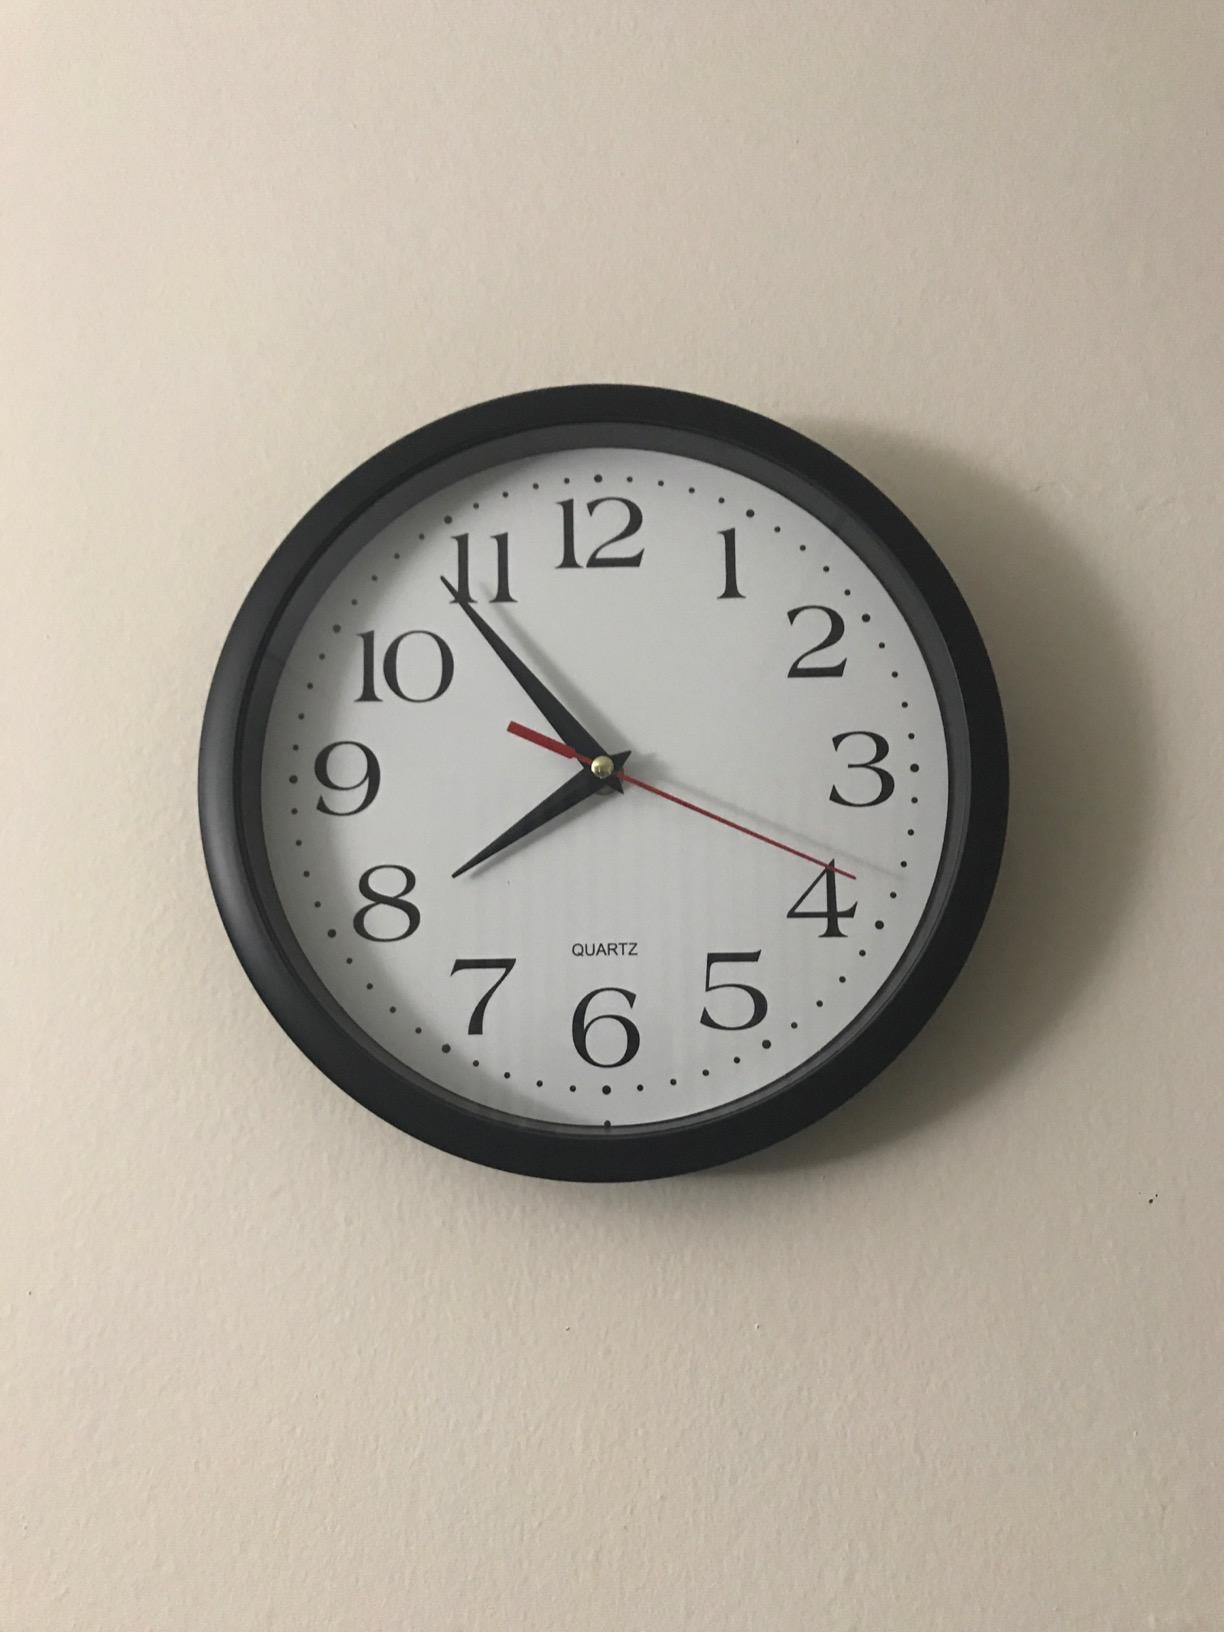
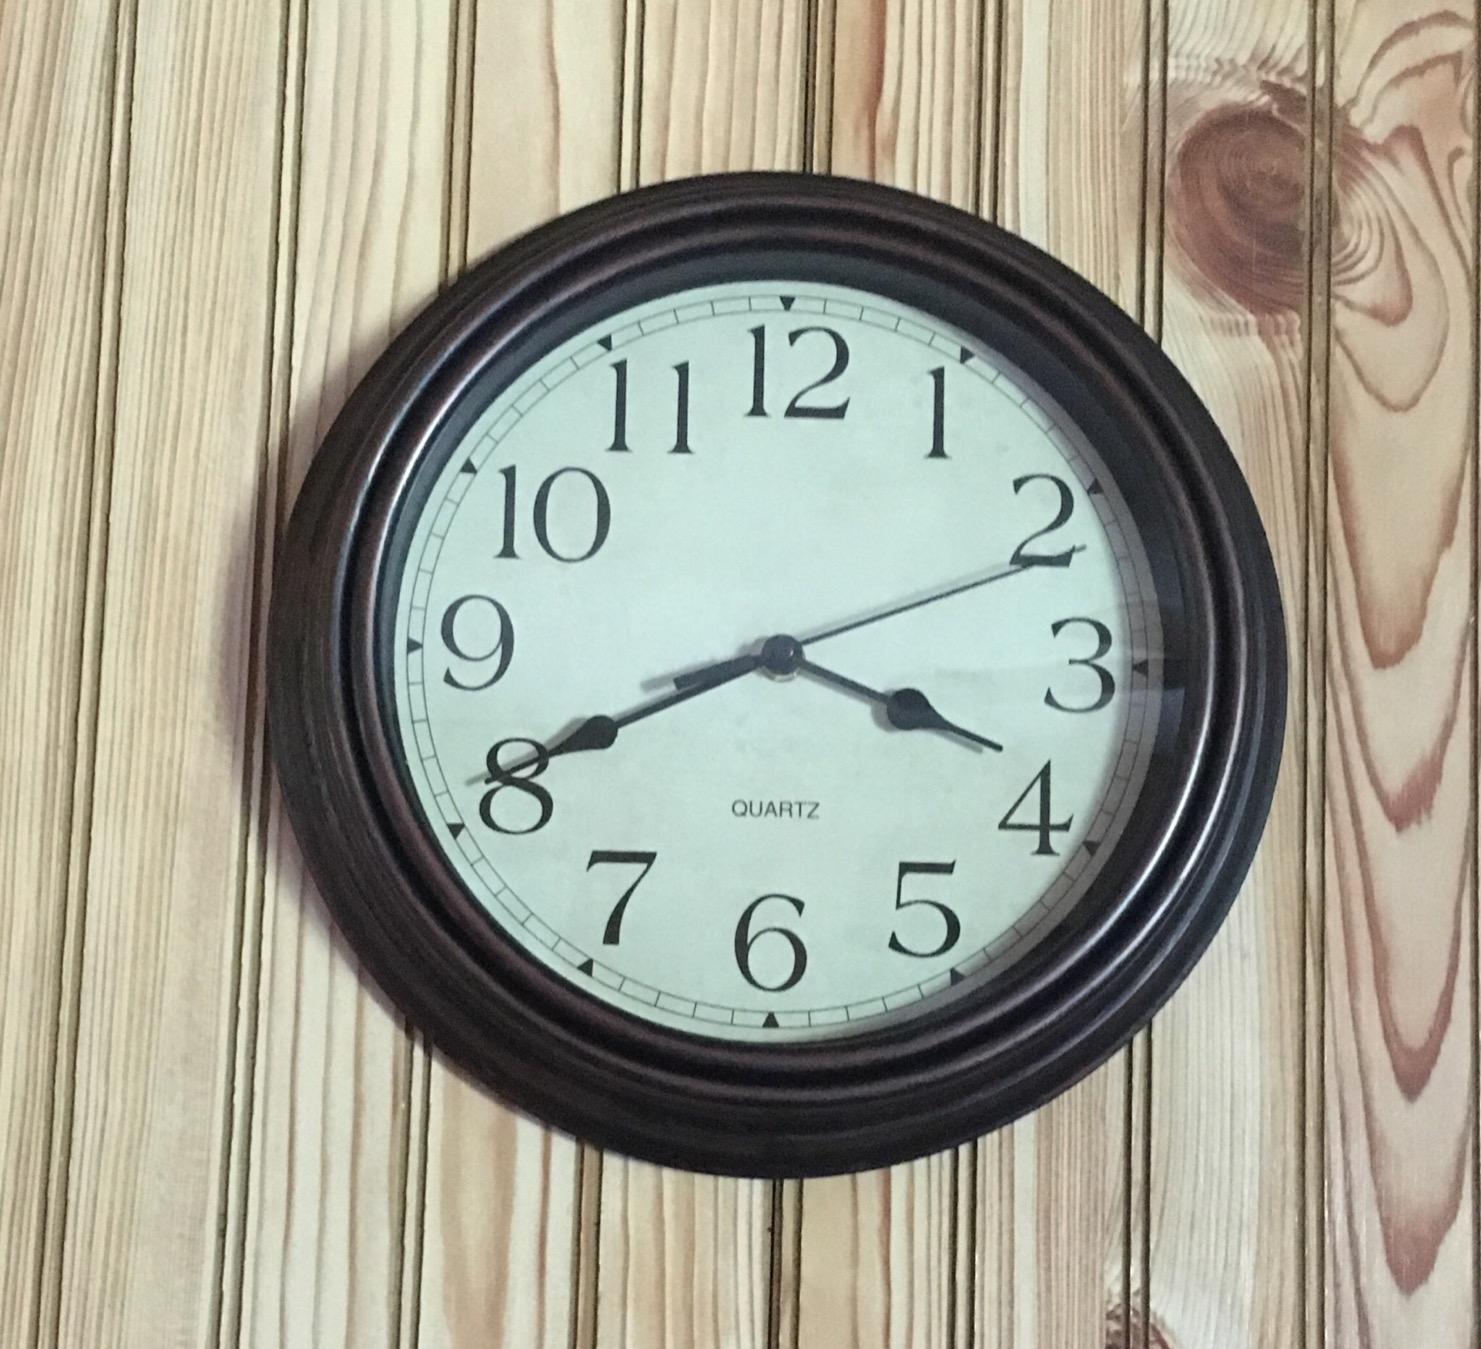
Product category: clock
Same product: no